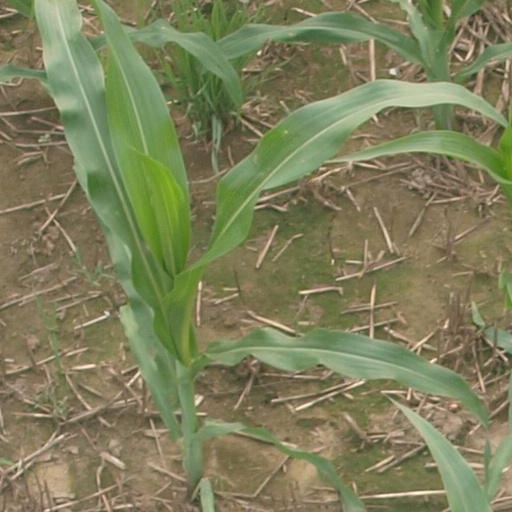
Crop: maize; corn